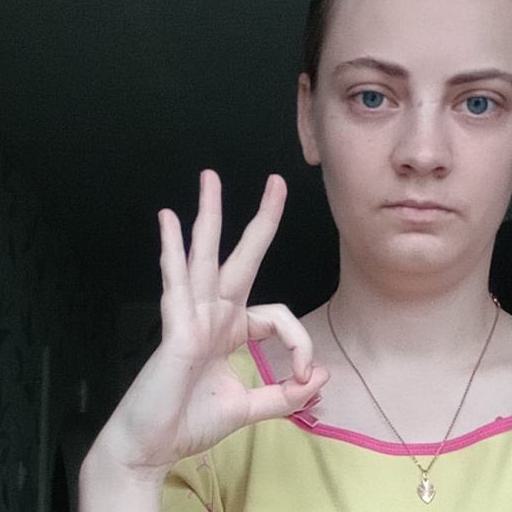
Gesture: ok